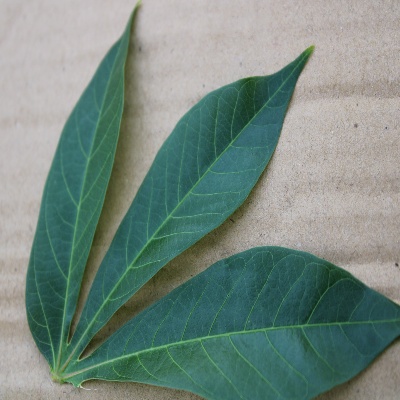
Crop: Cassava
Condition: healthy